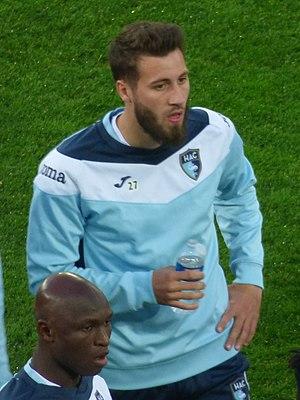
Romain Basque avant le match Lens / Le Havre, comptant pour la 30ème journée du championnat de France de Ligue 2 2018-2019, le 1er avril 2019 au Stade Bollaert-Delelis.
Romain Basque, né le 30 juin 1995 à Dieppe, est un footballeur français. Il évolue au poste de milieu de terrain au Havre AC.